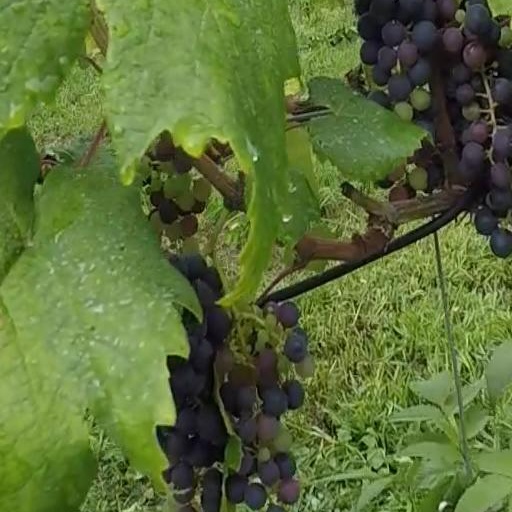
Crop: grape